Boeotia

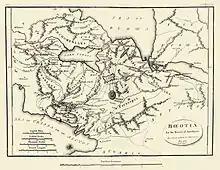
18th century map of ancient Boeotia

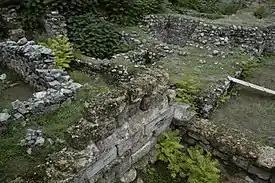
Ruins of the Cadmeia, the central fortress of ancient Thebes

Boeotia had significant political importance, owing to its position on the north shore of the Gulf of Corinth, the strategic strength of its frontiers, and the ease of communication within its extensive area. On the other hand, the lack of good harbours hindered its maritime development.